History of radio

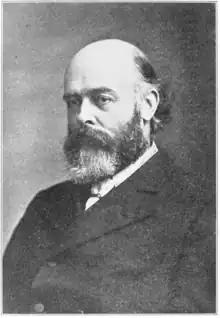
Oliver Lodge's 1894 lectures on Hertz demonstrated how to transmit and detect radio waves.

After their discovery many scientists and inventors experimented with transmitting and detecting "Hertzian waves" (it would take almost 20 years for the term "radio" to be universally adopted for this type of electromagnetic radiation). Maxwell's theory showing that light and Hertzian electromagnetic waves were the same phenomenon at different wavelengths led "Maxwellian" scientists such as John Perry, Frederick Thomas Trouton and Alexander Trotter to assume they would be analogous to optical light.